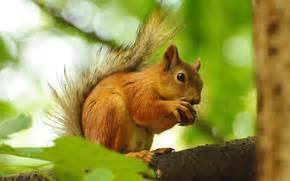
squirrel